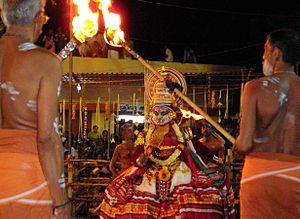
Le mudiyettu est un théâtre indien musical du Kerala combinant le théâtre et la danse et qui décrit le combat entre la déesse Kâlî et le démon Darika.